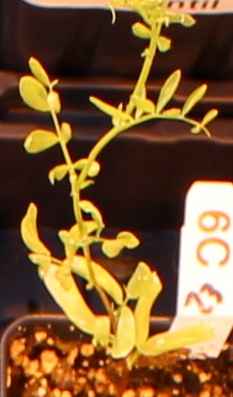
Label: Lentil